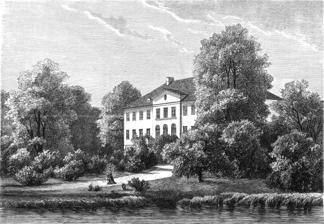
Building: Aggersvold
Country: Denmark
Year built: 1835
Building in Jyderup, Denmark Aggersvold Herregården Aggersvold in Holbæk, Denmark. General information Architectural style Neoclassical Location Aggersvoldvej 21 4450 Jyderup Country Denmark Coordinates 55°44′21.28″N 11°25′41.77″E / 55.7392444°N 11.4282694°E / 55.7392444; 11.4282694 Completed 1835 Website aggersvoldgods.dk Aggersvold is a manor house and estate located just north of Jyderup , Holbæk Municipality , some 80 kilometres west of Copenhagen , Denmark . Aggersvold traces its history back to the Middle Ages when it was referred to as Markegaard, taking its name from the nearby village of Markeby. The name Aggersvold came into use during the 16th century, when three farms were merged together to form the estate. Its first recorded owner was Henrik Lang. Ownership of the property has transferred between several families over the last 500 years. The current main building was built in 1833–35 for major-general Harald Rothe (1781–1848). It was listed on the Danish registry of protected buildings and places in 1944. Today, the estate covers a total area of 344 hectares of which 324 hectares are woodland and seven hectares are pastures. The main building is used as a venue for events, while the stables are still functional and have room for 20 horses. History Mørkegaard Aggersvold traces its history back to the Middle Ages when it was referred to as Markegaard, taking its name from the nearby village of Markeby. In 1330-1536, Markegaard belonged to the Bishops of Roskilde. After the Reformation, together with all other property of the Catholic church, it was confiscated by the Crown. 18th century Aggersvold was established when Frederik Lange til Mørkegård merged the estate with Agerup and Sasserup. He and his wife Dorthe Christoffersdatter Lindenov moved the main building to its present location. Their son, Gunde Lange, sold the estate to admiral Henrik Vind in 1630. Vind, who had served in the Kalmar War (1611–13) and the Thirty Years' War (1625–29), died just 39 years old in 1733. His widow, Margrethe Pedersdatter Laxmand, who inherited the estate, married Joachim von Bredow in 1641. Their daughter, Marie Margrethe von Bredow, sold Aggersvold in 1691. 18th century The new owner was Niels Benzon, a major landowner and president of work for the Danish Chancellery, who had been ennobled in 1680. After his death in 1708, Aggersvold was passed on to his son Jacob Benzon . Peder Benzon , one of his brothers, acquired it in 1720 and a third brother, Lars Benzon , was the owner from 1733. In 1737, Aggersvold was acquired by the Norwegian timber trader Herman Leopoldus. He was later ennobled under the name Løvenskiold . Løvenskjold's son, Severin Leopoldus Løvenskiold , sold it to Christian Lautrup in 1750. In 1753, Aggersvold was acquired by Peder Juel. He expanded the estate with land that had until then belonged to four farms in the village of Høed. In 1760, he sold the estate to Laurits Switzer. 19th century Aggersvold, c. 1870. In 1806, Aggersvold was acquired by the army officer Harald Rothe (1781–1848). In 1809, he also bought Egholm . In 1824, he bought Frihedslund . In 1833–35, he construc ted a new main building on the Aggersvold estate. The estate was later passed to his son Carl Peter Rothe. Christian Albrecht Lerche purchased Aggersvold in 1865. He did not live on the estate and the building gradually fell into disrepair while most of the tenant farms were sold to the tenant farmers. Lerche's widow sold it to Villars Knudsen Lunn in 1898 for 330,000 DKK. He expanded the forested land significantly around 1900. 2+th century In 1915, Aggersvold was sold to a consortium. The intention was to sell the land off in lots but these plans were not realized. Thor Timm purchased Aggersvold in 1916. Some of the land was used for the creation of new smallholdings in the period between 1923 and 1942. He also established the farms Skyttehaven (1926) and Fruensfold (1930). Descendants of the Timm family owned the estate until the estate was acquired by Johan Schrøder in the 2000s. In 2021, Aggersvold was purchased by Jørgen Torrey Troelsfeldt via the property company De Forenede Ejendomsselskaber . Architecture The present main building was originally constructed between 1833 and 1835, but has been rebuilt several times since. The most drastic changes to the building were made between 1917 and 1919, when the estate's owner Thor Timm commissioned Frederik Kiørboe to renovate the building. It underwent major renovations in the 2000s to return the building to its original design. The two-storey main building is built to a restrained Neoclassical design. The median risalit is decorated with pilasters and tipped by a triangular pediment . Monumental, Bornholmian sandstone staircases lead up to the main entrances on both sides of the building. The farm buildings, a three-winged complex surrounding a central courtyard, are located to the north of the main building. List of owners (1581- )Frederik Lange ( -1630)Gunde Lange (1630-1633)Henrik Vind (1633-1640) Margrethe Pedersdatter Laxmand, gift 1) Vind 2) von Bredow (1640-1660) Joachim von Bredow (1660-1681) Margrethe Pedersdatter Laxmand, gift 1) Vind 2) von Bredow (1681-1691) Marie Margrethe Joachimsdatter von Bredow (1691-1708) Niels Benzon (1708-1720) Jacob Benzon (1720-1733) Peder Benzon (1733-1737) Lars Benzon (1737-1750) Herman Leopoldus Løvenskiold (1750) Severin Leopoldus Løvenskiold (1750-1753) Christian Lautrup (1753-1760) Peder Juel (1760-1777) Laurits Switzer (1777-1791) C.A. Frost (1791-1805) J. Fr. van Deurs (1805-1806) Otto Joachim Moltke (1806) Otto Lerche (1806-1848) Harald Rothe (1848-1865) Carl Peter Rothe (1865-1885) Christian Albrecht lensgreve Lerche (1885-1898) Cornelia lensgrevinde Tillisch gift Lerche (1898-1915) Villars Knudsen Lunn (1915-1916) Konsortium (1916- ) Thor Timm ( -1970) Svend Aage Timm (1970-2007) Aksel Tving (2007-2021) Aggersvold ApS v/ Johan Schrøder og familien Schrøder (2021-) Aggersvold ApS v/ De Forenede Ejendomsselskab* er References